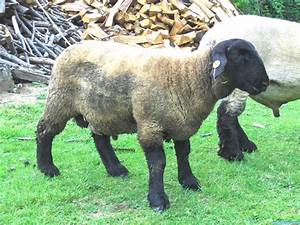
Label: pecora